Rex Mays

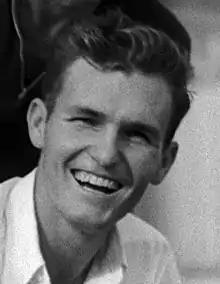
Mays, circa 1935

Rex Houston Mays Jr. (March 10, 1913 – November 6, 1949) was an American racing driver. He was a two-time National Champion, won four poles for the Indianapolis 500, and is generally regarded as one of the greatest drivers of his era.